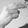
ASL letter: H